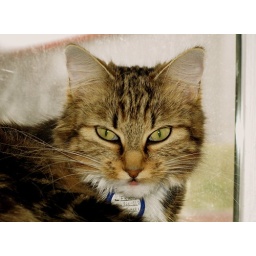
My cat in the window part 2